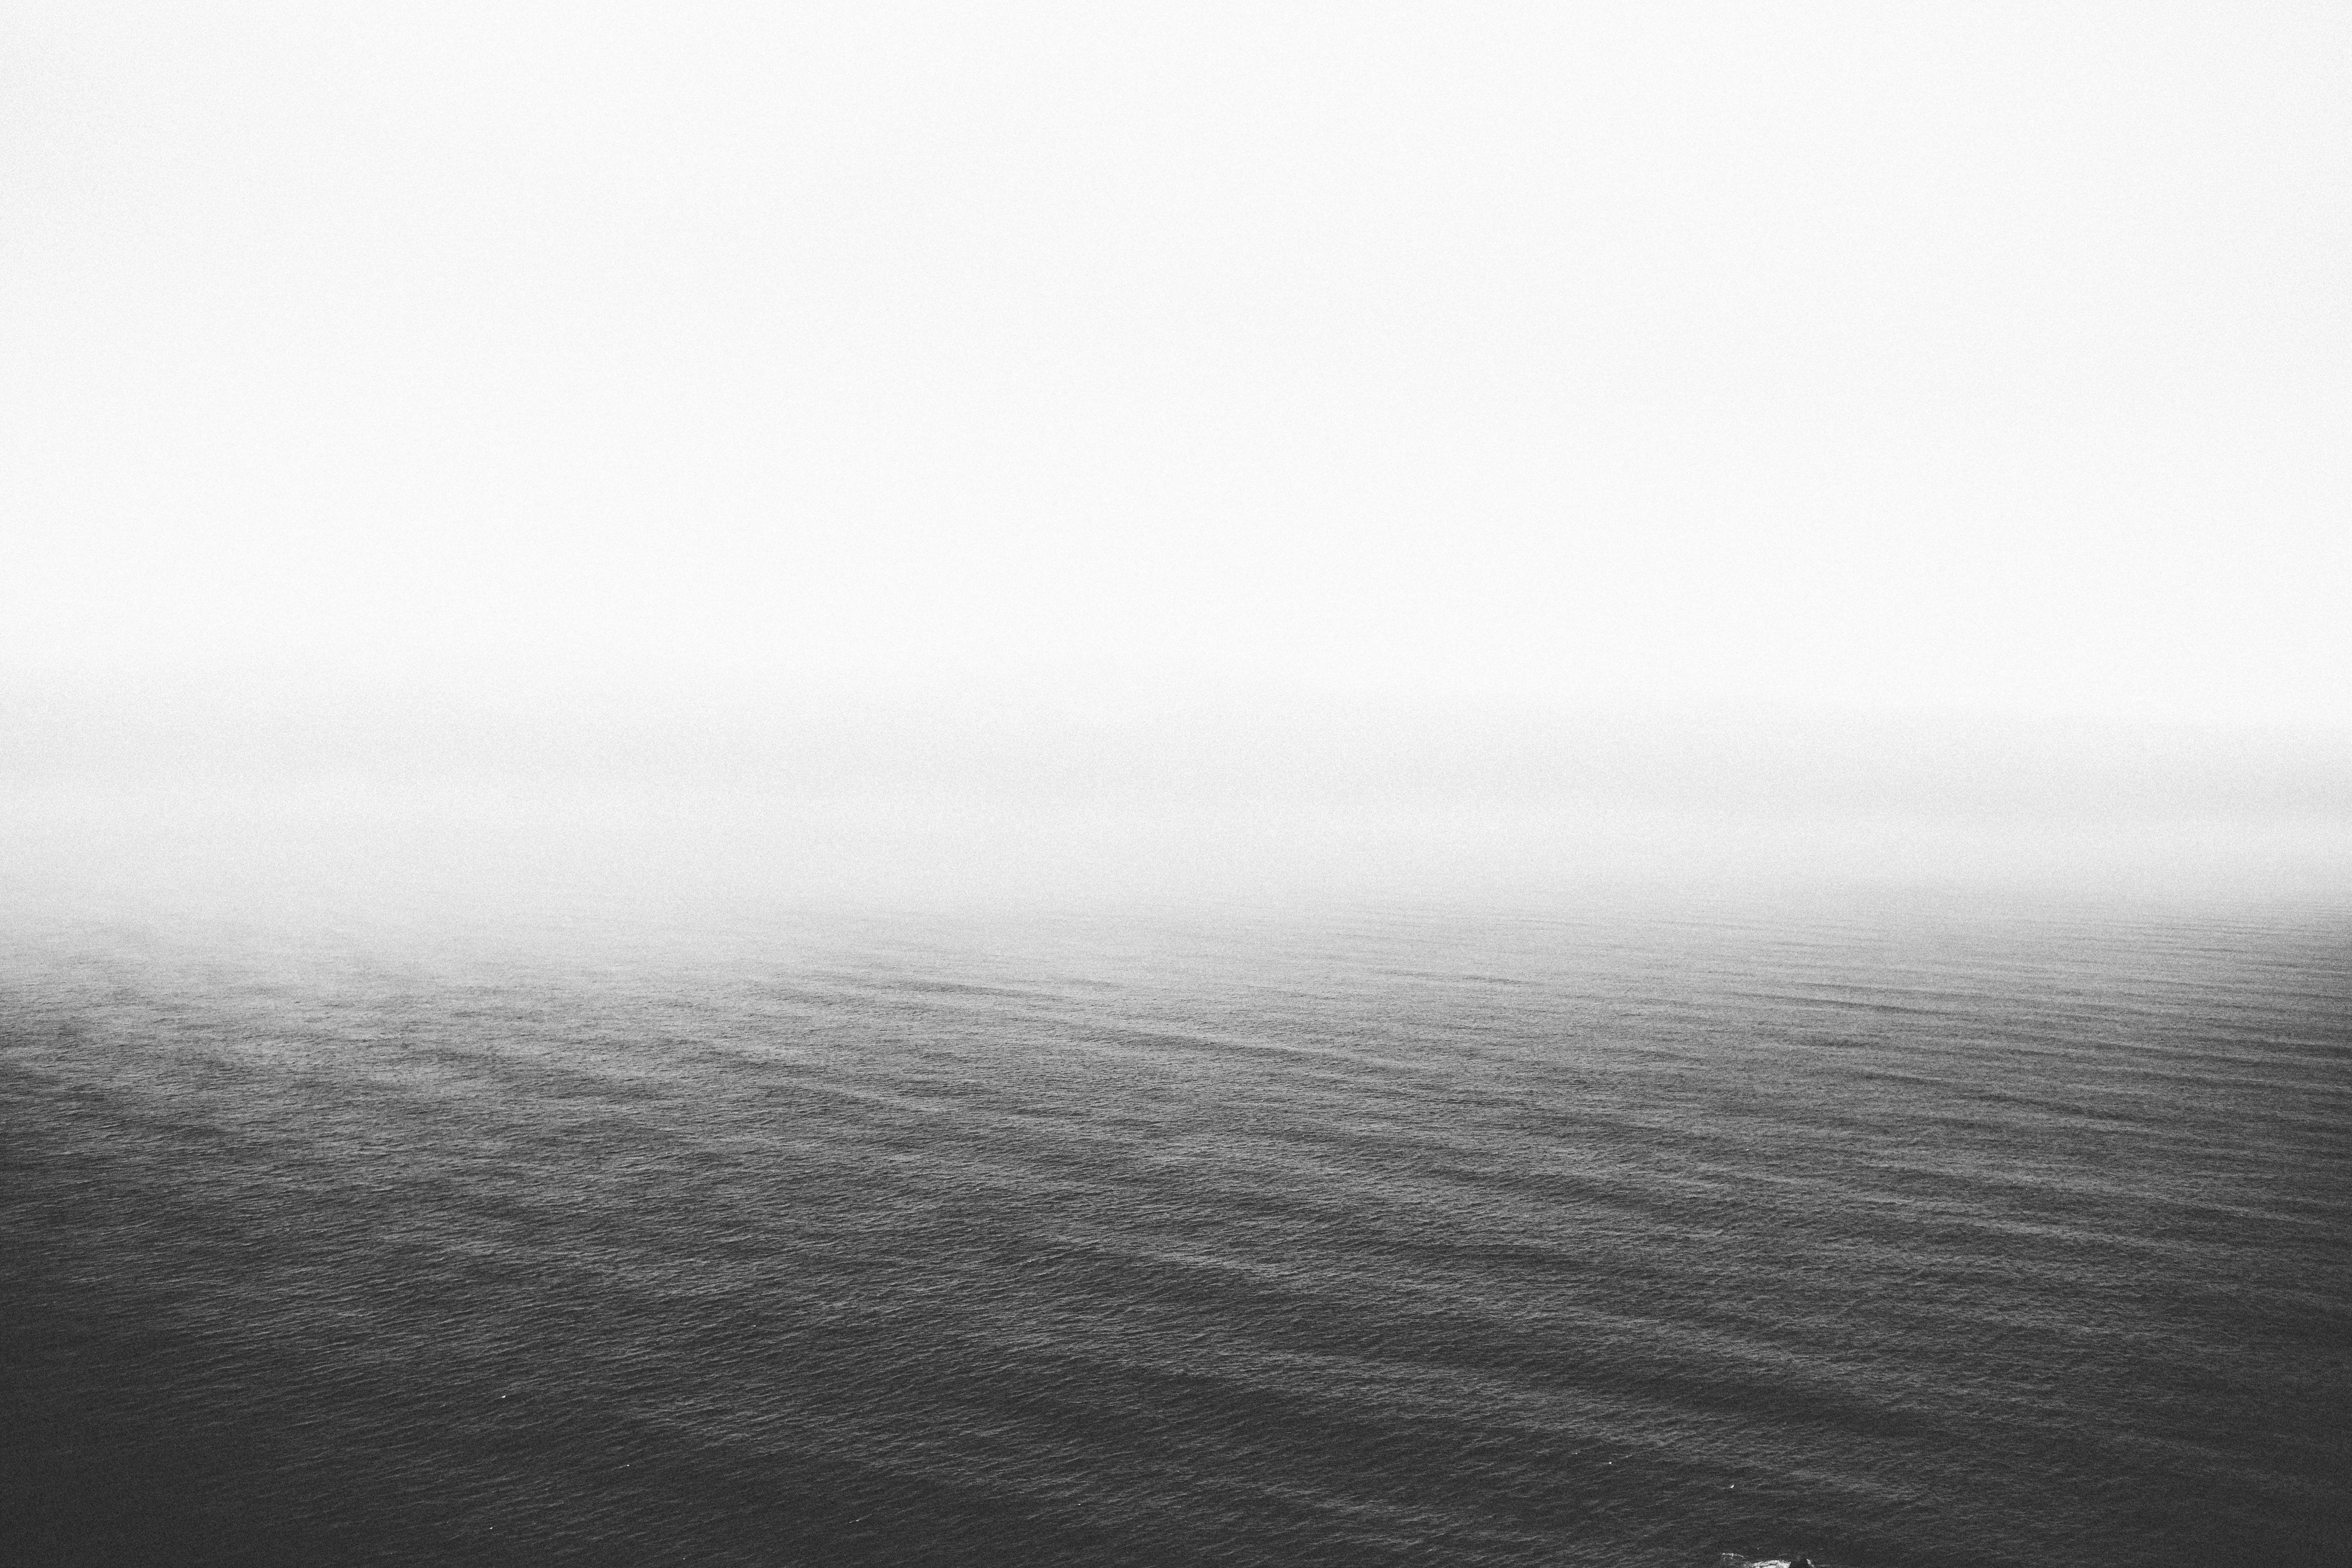
sea, coast, ocean, horizon, cloud, black and white, fog, mist, white, photography, morning, wave, dawn, atmosphere, mystic, weather, haze, black, monochrome, monochrome photography, atmospheric phenomenon, atmosphere of earth